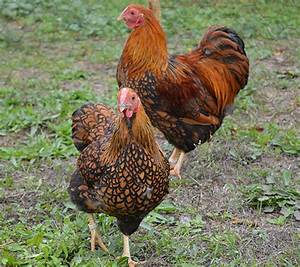
Label: chicken